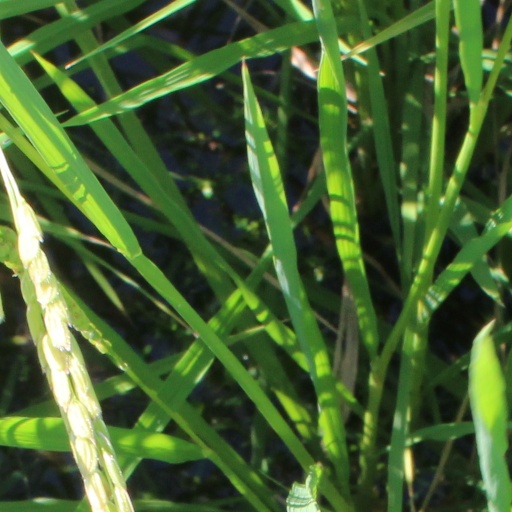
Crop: rice